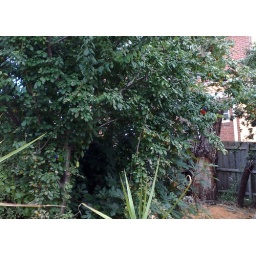
there are 7 birds in this tree